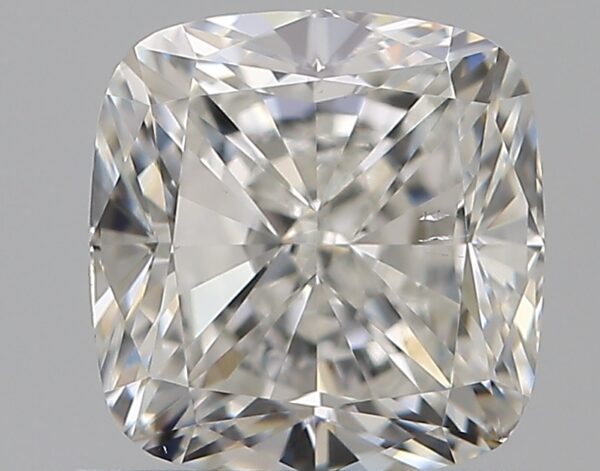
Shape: cushion
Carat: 1.2
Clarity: VS2
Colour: G
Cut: VG
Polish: EX
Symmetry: EX
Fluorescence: N
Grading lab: GIA
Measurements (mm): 5.91 x 5.71 x 4.04